New York v. Strauss-Kahn

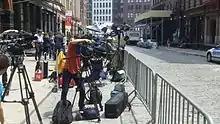
Media circus in front of Strauss-Kahn's apartment

The People of the State of New York v. Strauss-Kahn was a criminal case relating to allegations of sexual assault and attempted rape made by a hotel maid, Nafissatou Diallo, against Dominique Strauss-Kahn at the Sofitel New York Hotel on 14 May 2011.